USS Lexington (CV-16)

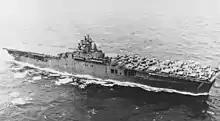
"Lexington" in her original configuration, November 1943

The ship was laid down as "Cabot" on 15 July 1941 by Fore River Shipyard in Quincy, Massachusetts. In May 1942, , which had been built in the same shipyard two decades earlier, was sunk at the Battle of the Coral Sea. In June, workers at the shipyard submitted a request to Navy Secretary Frank Knox to change the name of a carrier currently under construction there to "Lexington". Knox agreed to the proposal and "Cabot" was renamed "Lexington" on 16 June 1942, the fifth U.S. Navy ship to bear the name of the Revolutionary War Battle of Lexington. She was launched on 23 September 1942, sponsored by Mrs. Theodore Douglas Robinson. "Lexington" was commissioned on 17 February 1943, with Captain Felix Stump in command. After a shakedown cruise in the Caribbean, "Lexington" sailed via the Panama Canal to join the Pacific fleet.